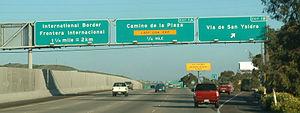
La signalisation bilingue consiste en la représentation sur un même panneau de signalisation d'inscriptions en deux langues ou plus. Son utilisation est réglementairement réservée à des situations locales où est en vigueur le bilinguisme administratif ou bien où il existe un important trafic touristique ou commercial ; on en trouve parfois aussi dans les quartiers où la proportion d'immigrés originaires d'une même zone linguistique est élevée. Dans un sens plus extensif, elle inclut, dans les régions où coexistent des langues transcrites en alphabets non latins, la translittération des toponymes et l'éventuelle traduction des textes complémentaires. La tendance générale est plutôt de remplacer les informations qui devraient être fournies en plusieurs langues par des symboles et des pictogrammes standardisés au niveau international et représentatifs du contenu de l'information. L'emploi de la signalisation bilingue est sans doute le principal instrument symbolique de perception et d'institutionnalisation de la réalité bilingue d'un territoire.